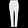
Label: Trouser